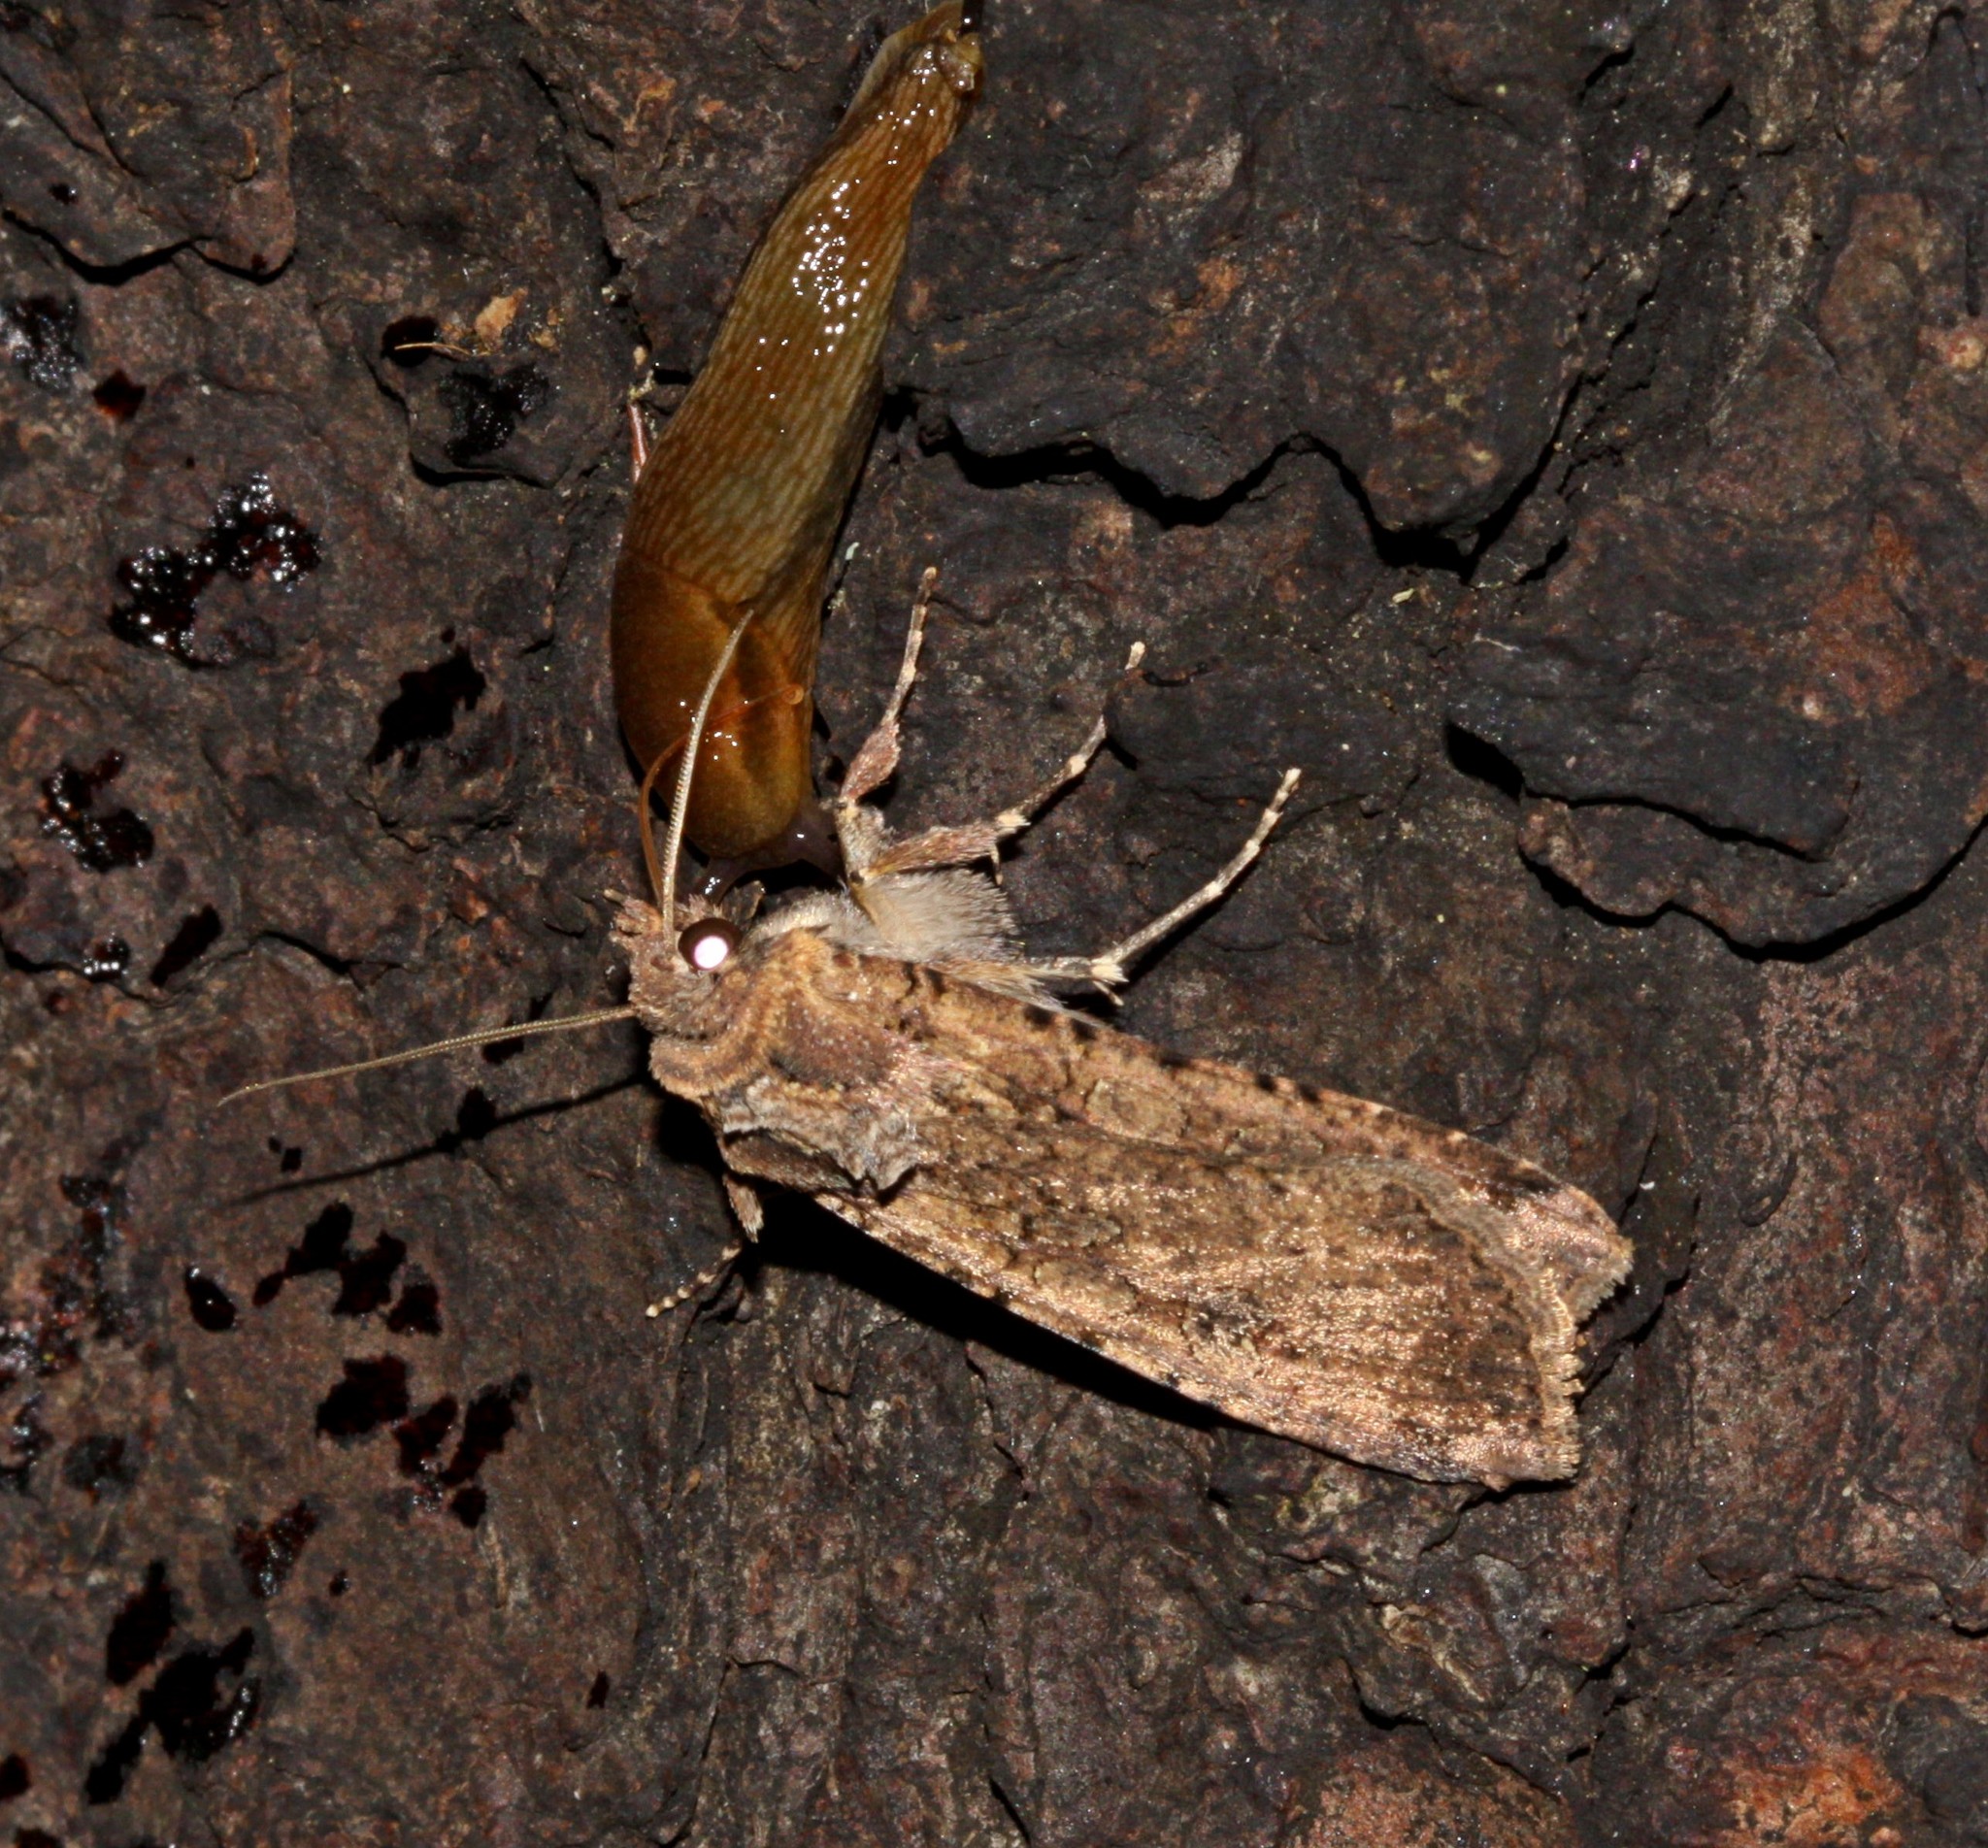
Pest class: cutworms